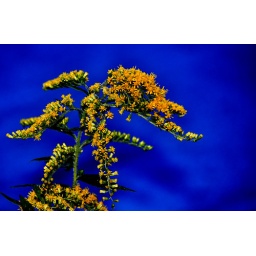
yellow weeds in the sky